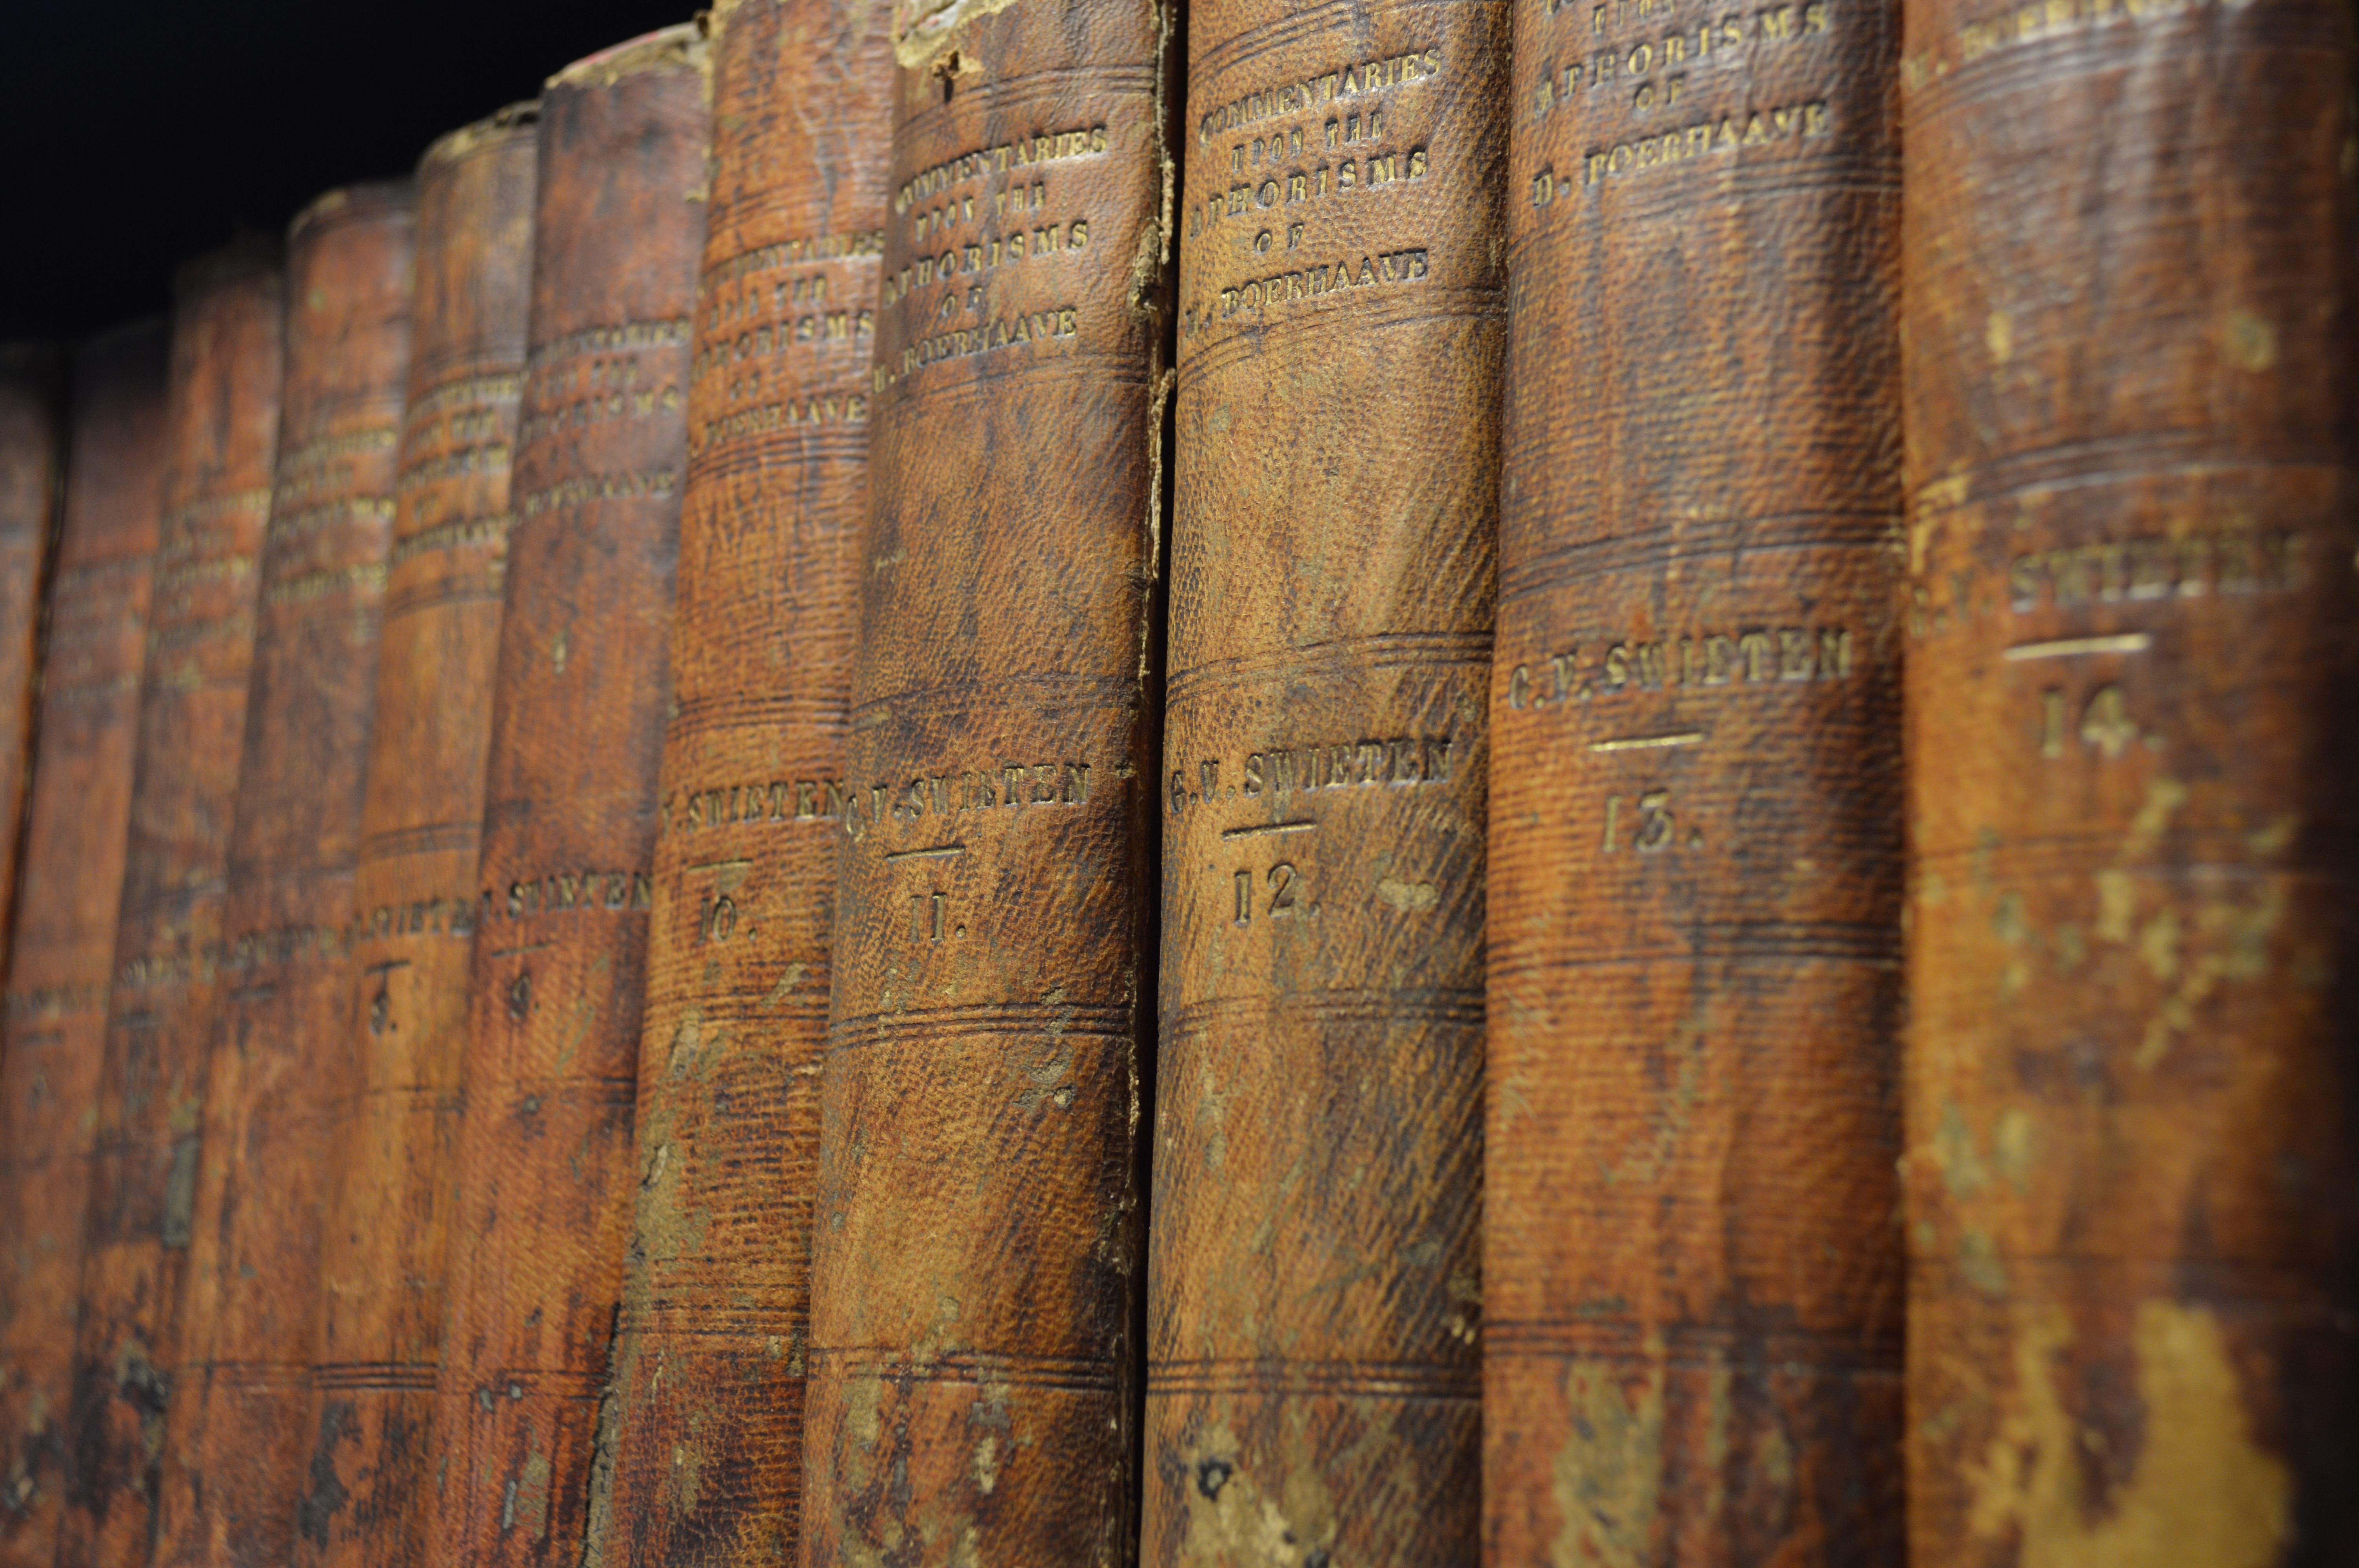
wood, texture, floor, old, wall, lumber, material, interior design, library, books, hardwood, classic, bamboo, ancient times, flooring, man made object, ancient history, wood stain